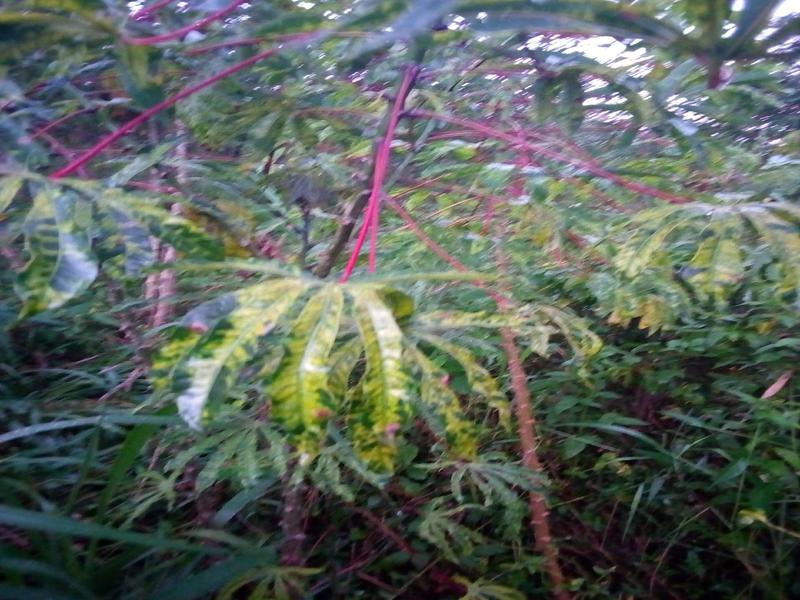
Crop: cassava
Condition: mosaic_disease